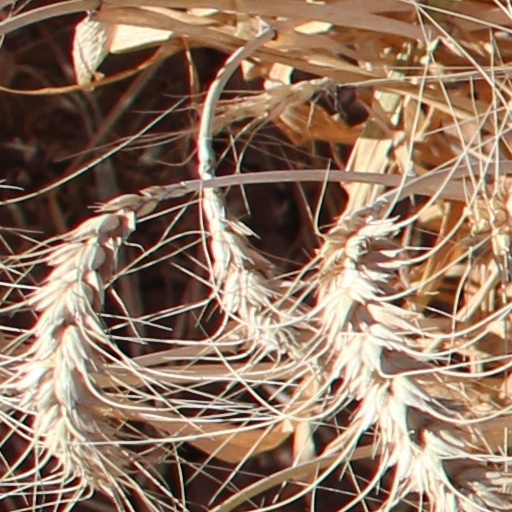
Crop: wheat